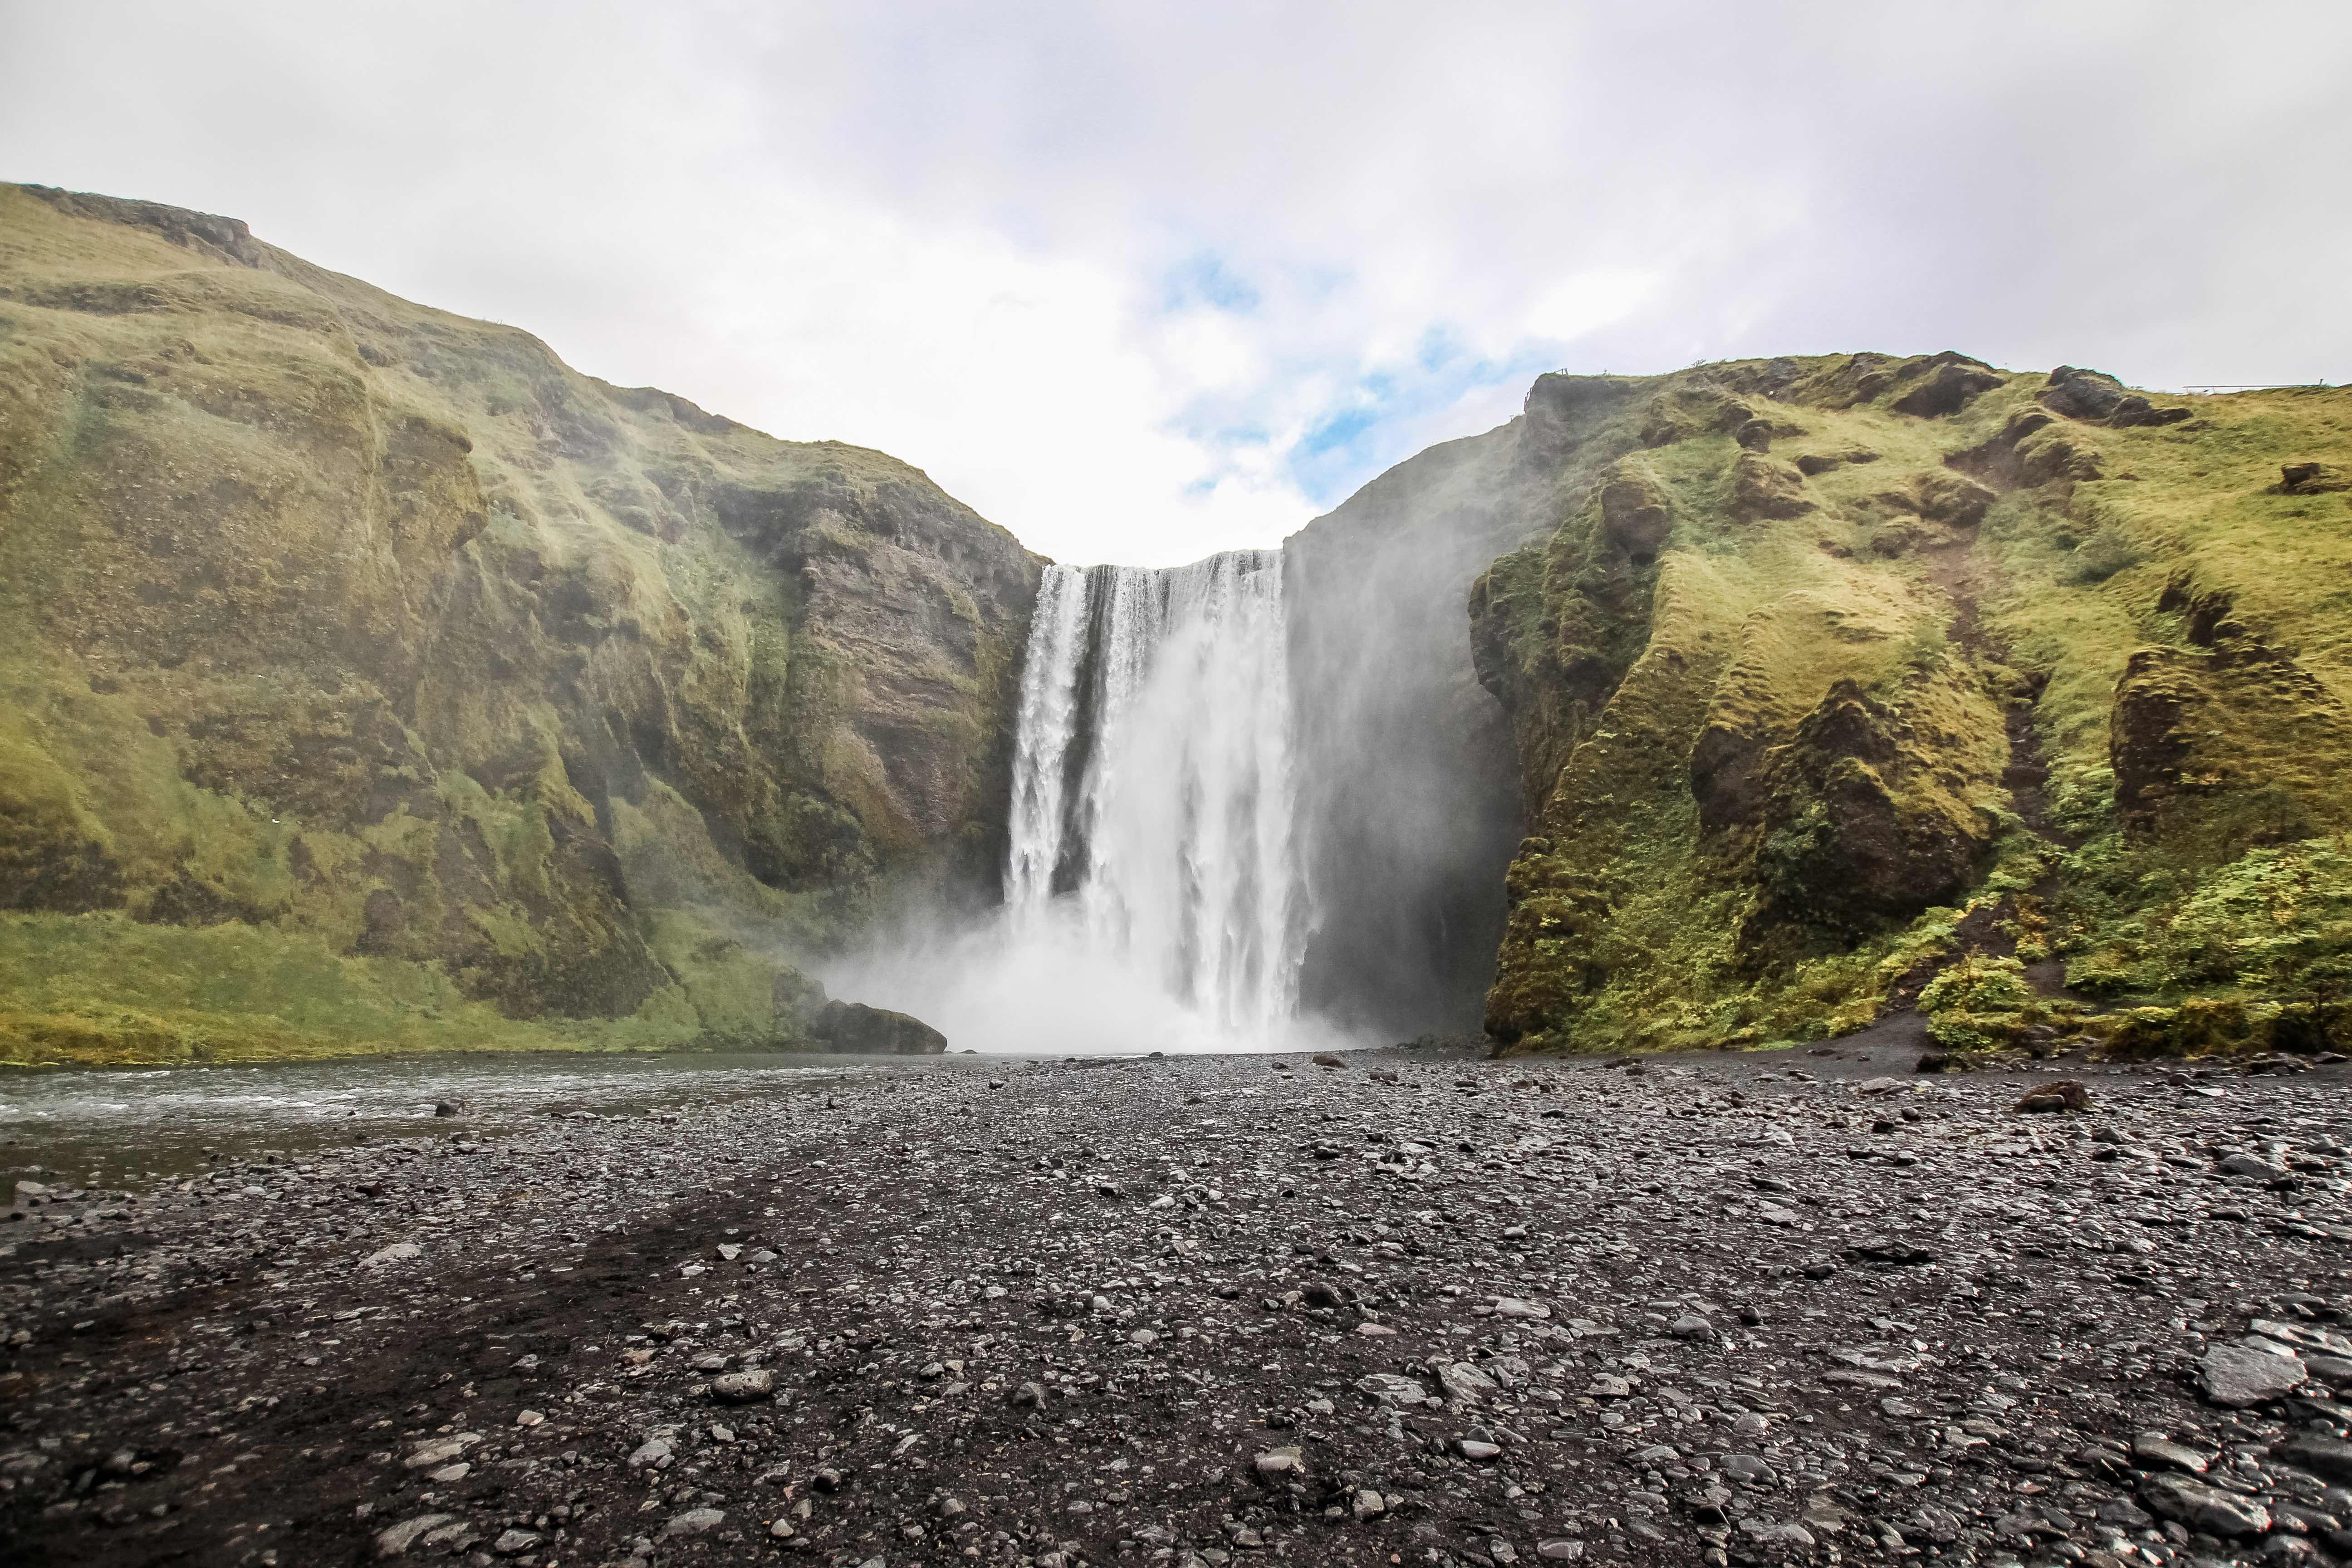
landscape, sea, coast, water, nature, rock, waterfall, wilderness, mountain, lake, valley, cliff, flowing, terrain, body of water, geology, loch, water feature, landform, mountainous landforms